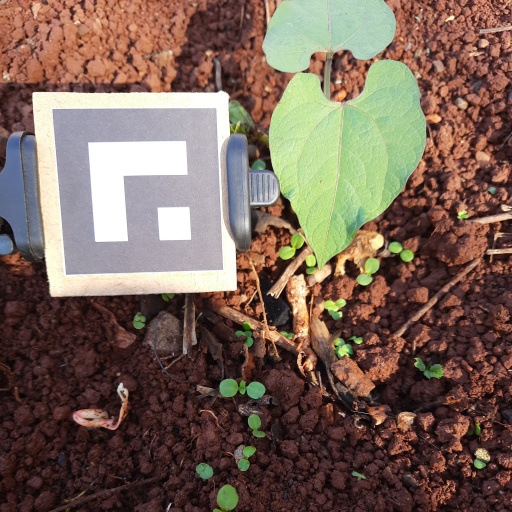
Observations: wavy surface, no eating holes, under sunlight